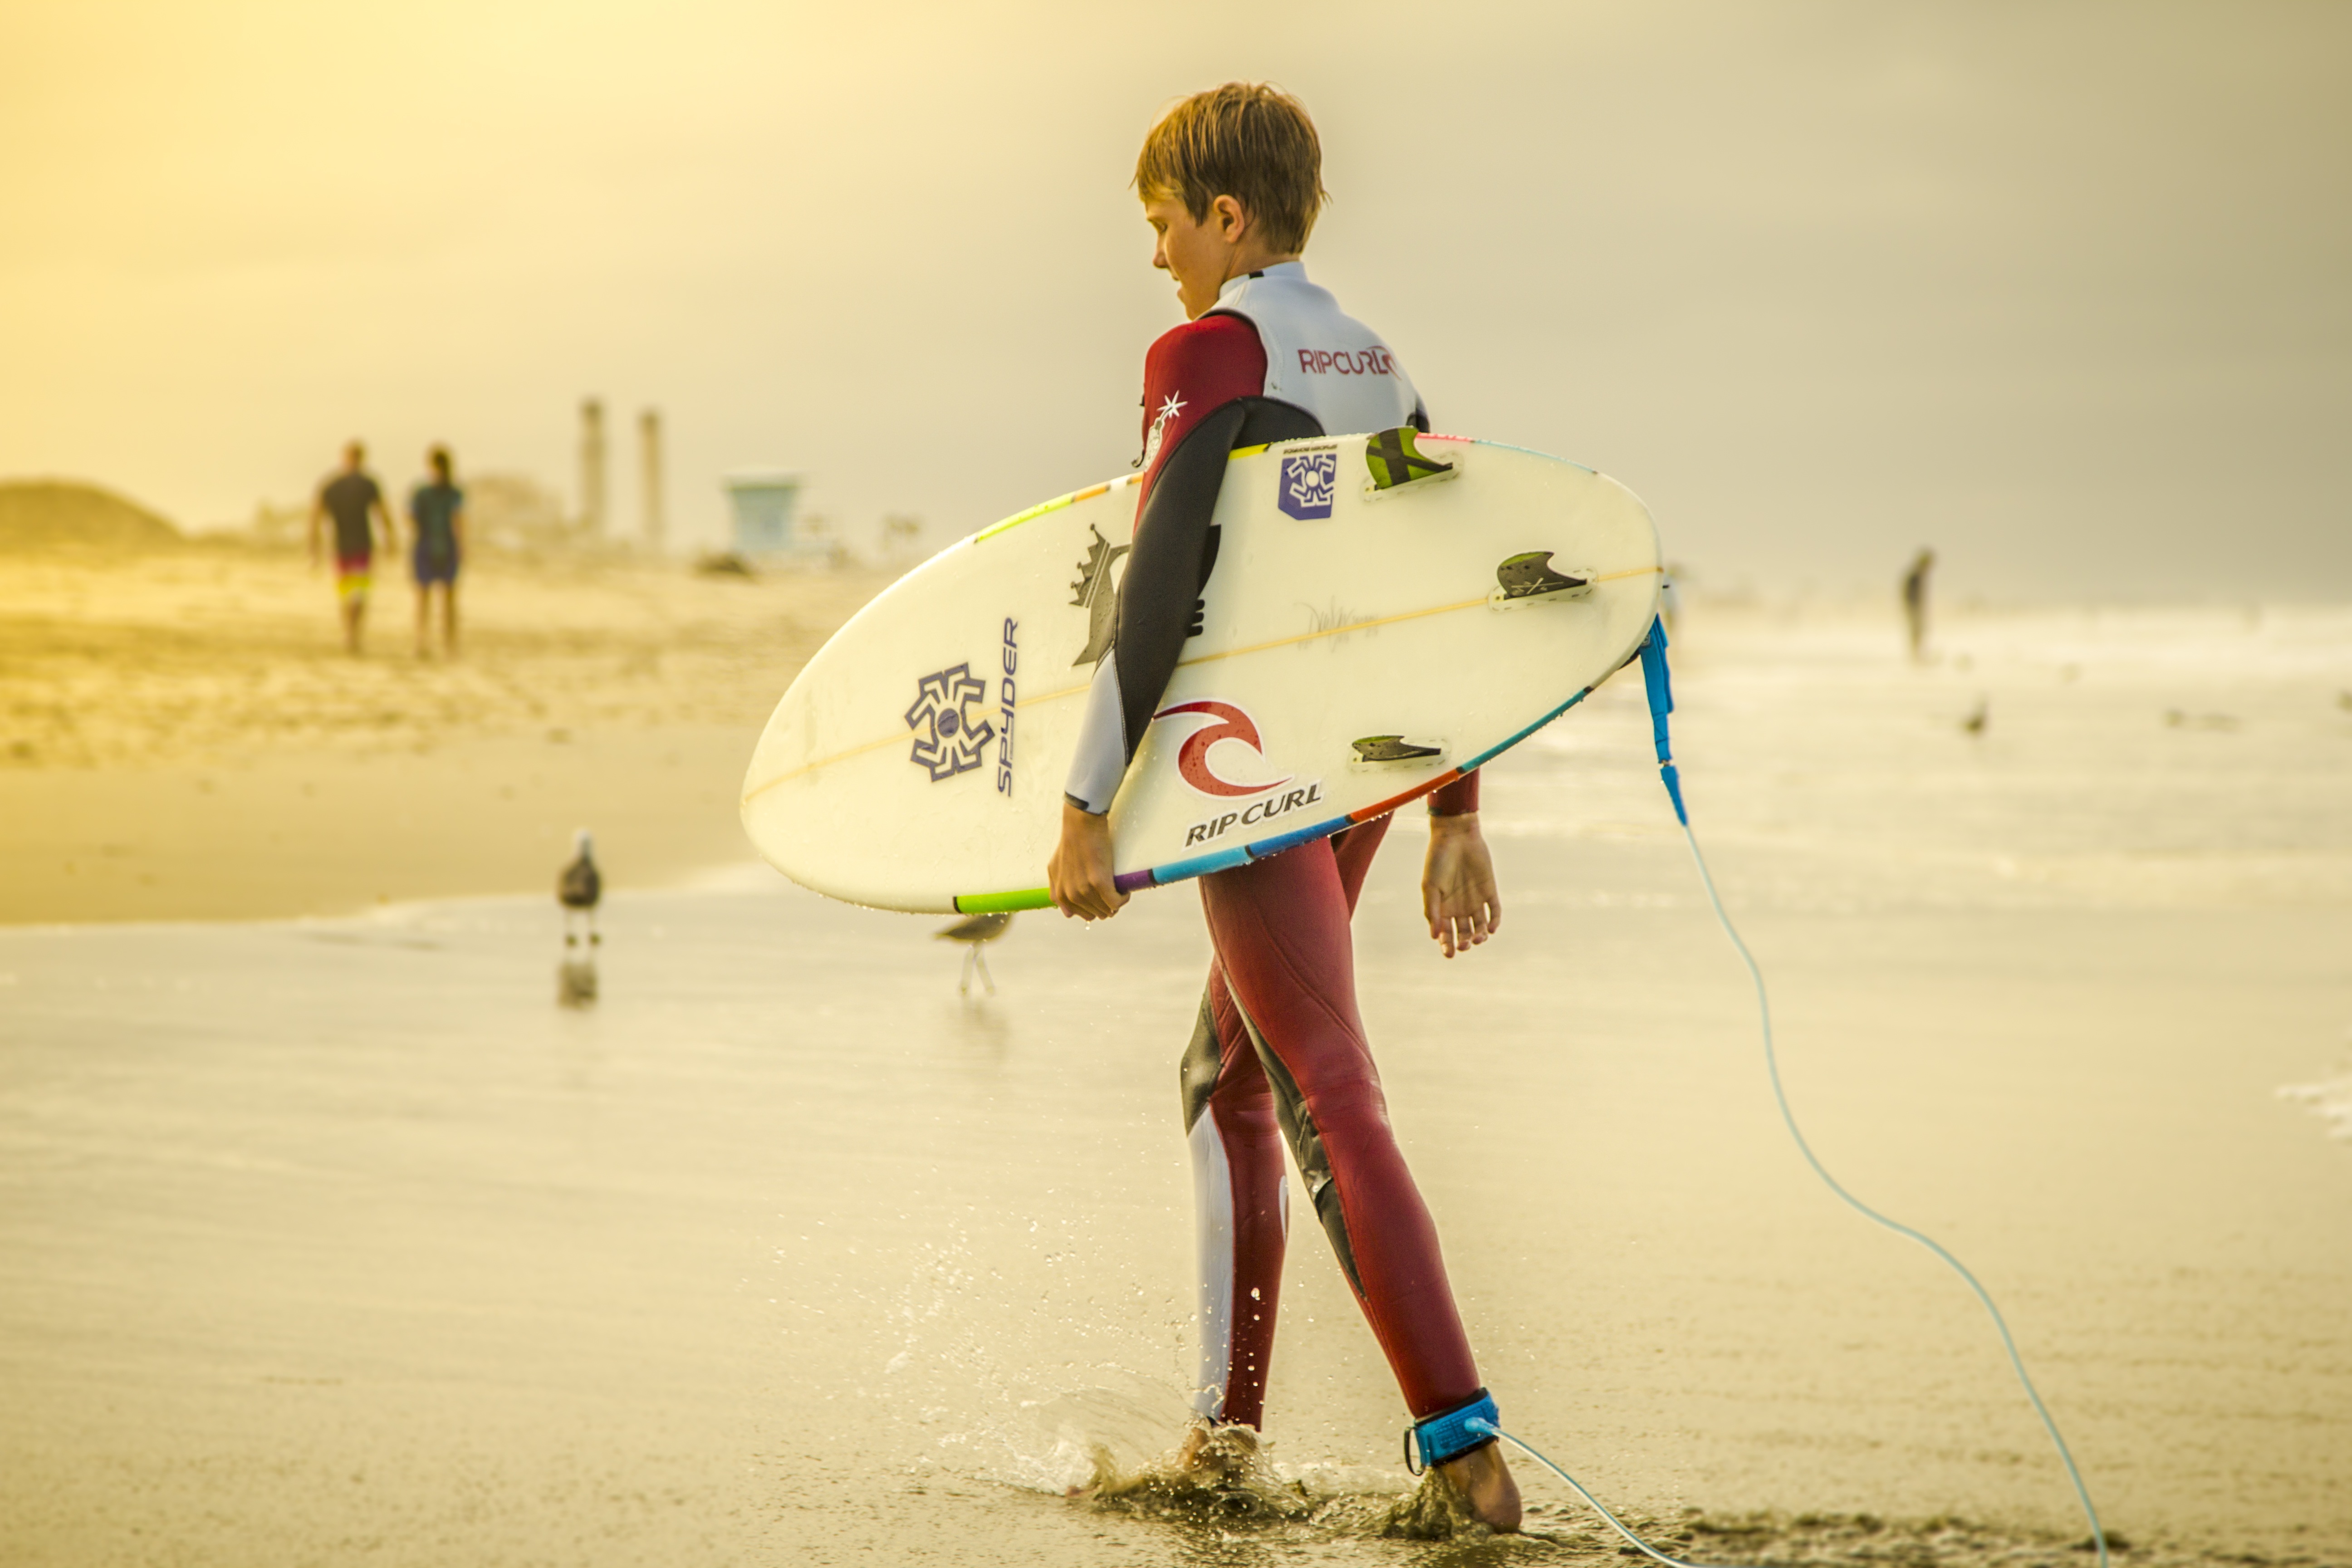
beach, sea, sand, boy, surfer, walk, surfing, spring, youth, color, usa, surfboard, child, yellow, lifestyle, toy, california, season, fun, sports, photograph, water sports, surfing equipment and supplies